Netaji Bhawan

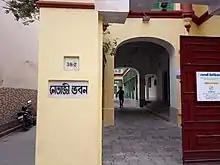
Entrance of Bhawan

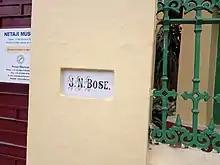
Marble plaque in the name of JN Bose (Janakinath Bose), father of Netaji Subhash Bose.

The house, built by Bose's father in 1909, is owned and managed by the Netaji Research Bureau and includes a museum, archives and library. The Bureau is run by Sugata Bose and his mother, Krishna Bose. The building is on Lala Lajpat Rai Sarani in Kolkata.